Sri Lanka women's national rugby sevens team

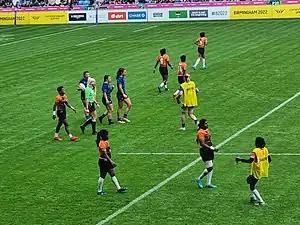
Sri Lanka vs Scotland at the 2022 Commonwealth Games.

Sri Lanka's women's national rugby sevens team represents Sri Lanka in Rugby sevens at international level.